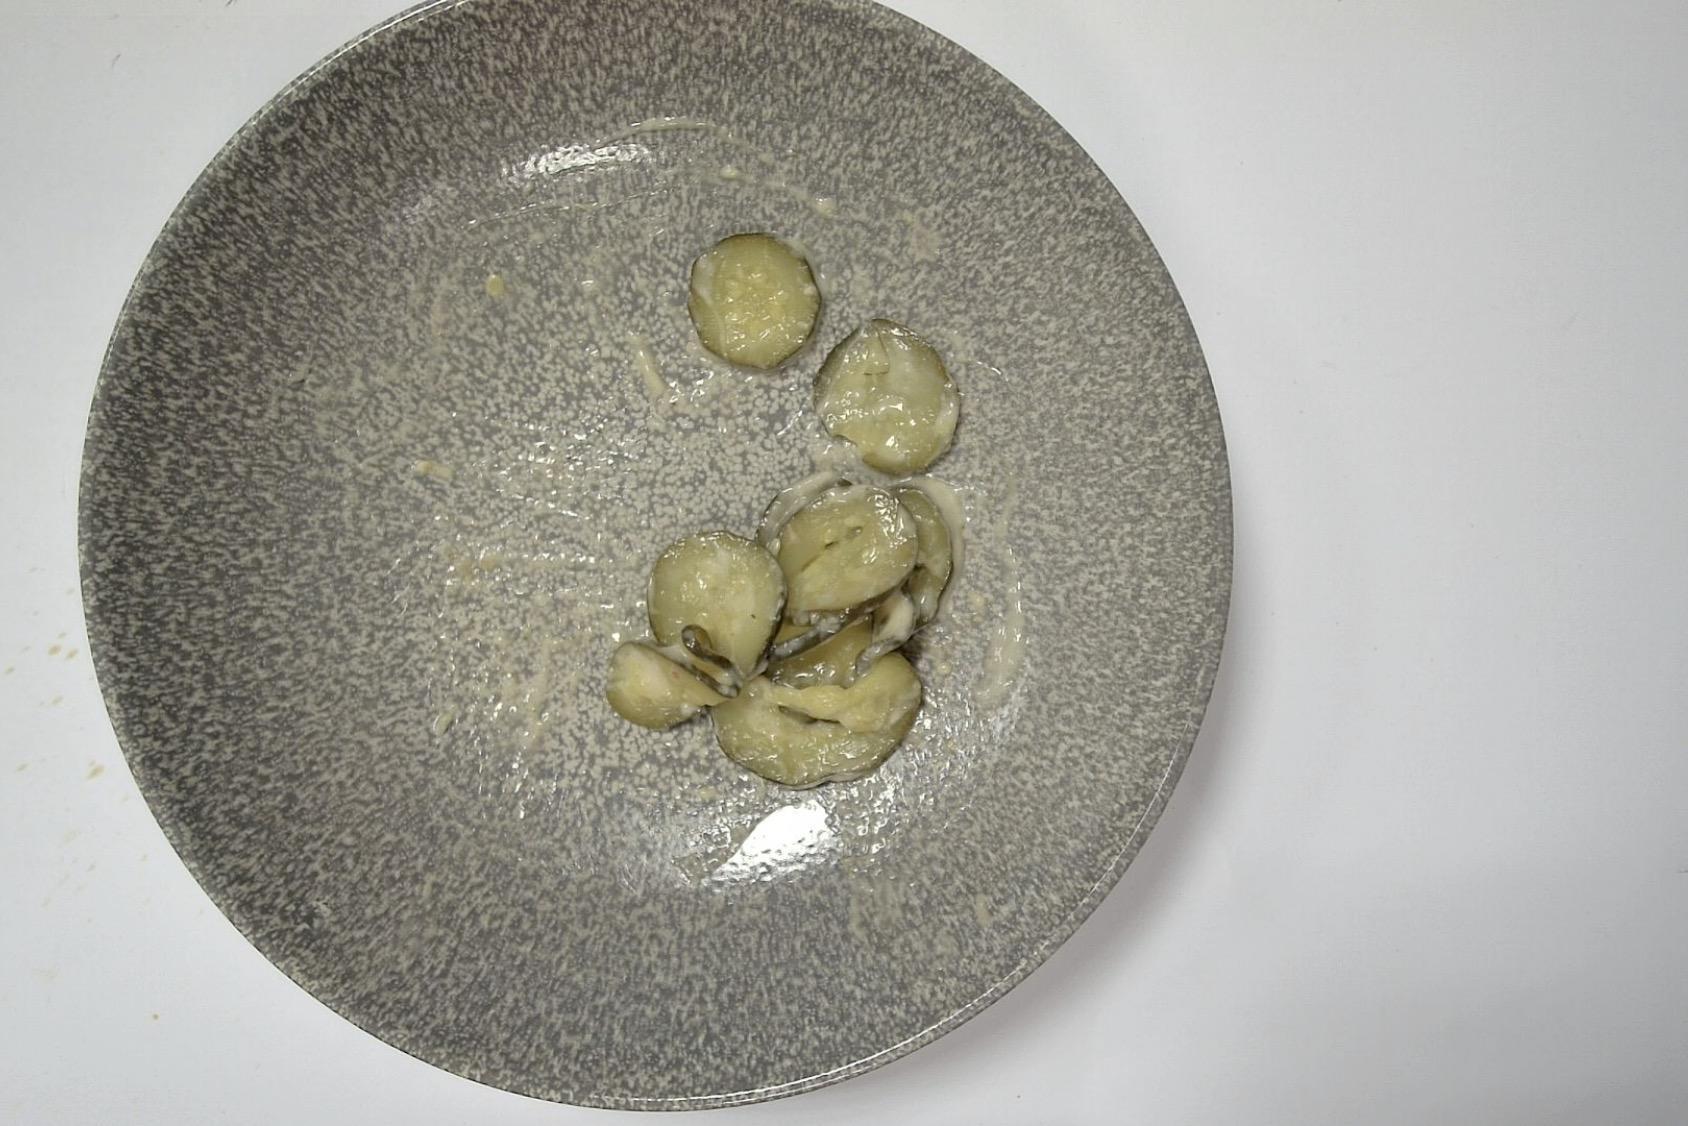
Gericht: Pfanne mit Zucchini Paprika , Seelachs in Helle Sauce mit Eierspätzle
Portionsgröße: Normale Portion
Zutaten: Eierspätzle, Zucchini , Helle Sauce , Seelachs, Paprika
Gewicht vorher: 318 g
Kalorien vorher: 357,42 kcal
Gewicht nachher: 282 g
Kalorien nachher: 316,957 kcal